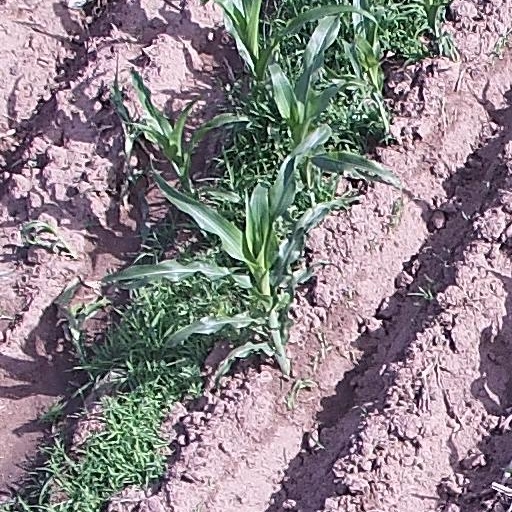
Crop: maize; corn